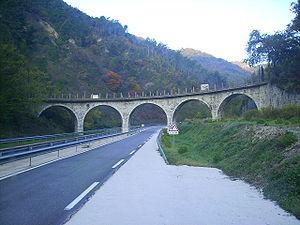
Viaduc du Carrei, construit en 1912, de l'ancien tramway qui reliait Menton à Sospel et a cessé de fonctionner en 1931
Le Careï est un petit fleuve côtier française du département des Alpes-Maritimes, en région Provence-Alpes-Côte d'Azur, qui se jette en Mer Méditerranée.
Le tramway de Menton à Sospel était une des lignes du réseau départemental de chemin de fer secondaire des Alpes-Maritimes, exploité par la compagnie des Tramways de Nice et du Littoral. Elle portait le numéro 46. Partant de Menton, elle traversait le hameau de Monti et le village de Castillon pour atteindre Sospel.